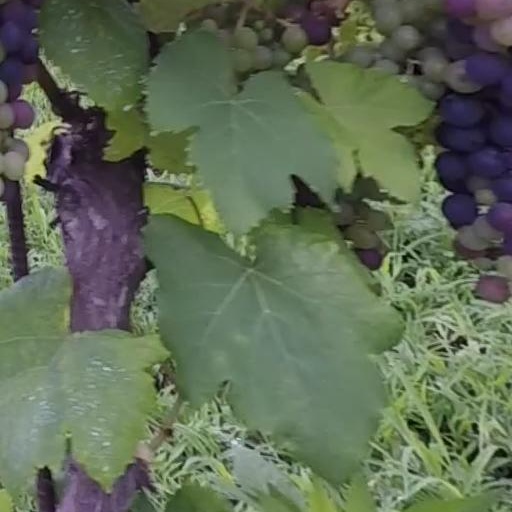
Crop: grape